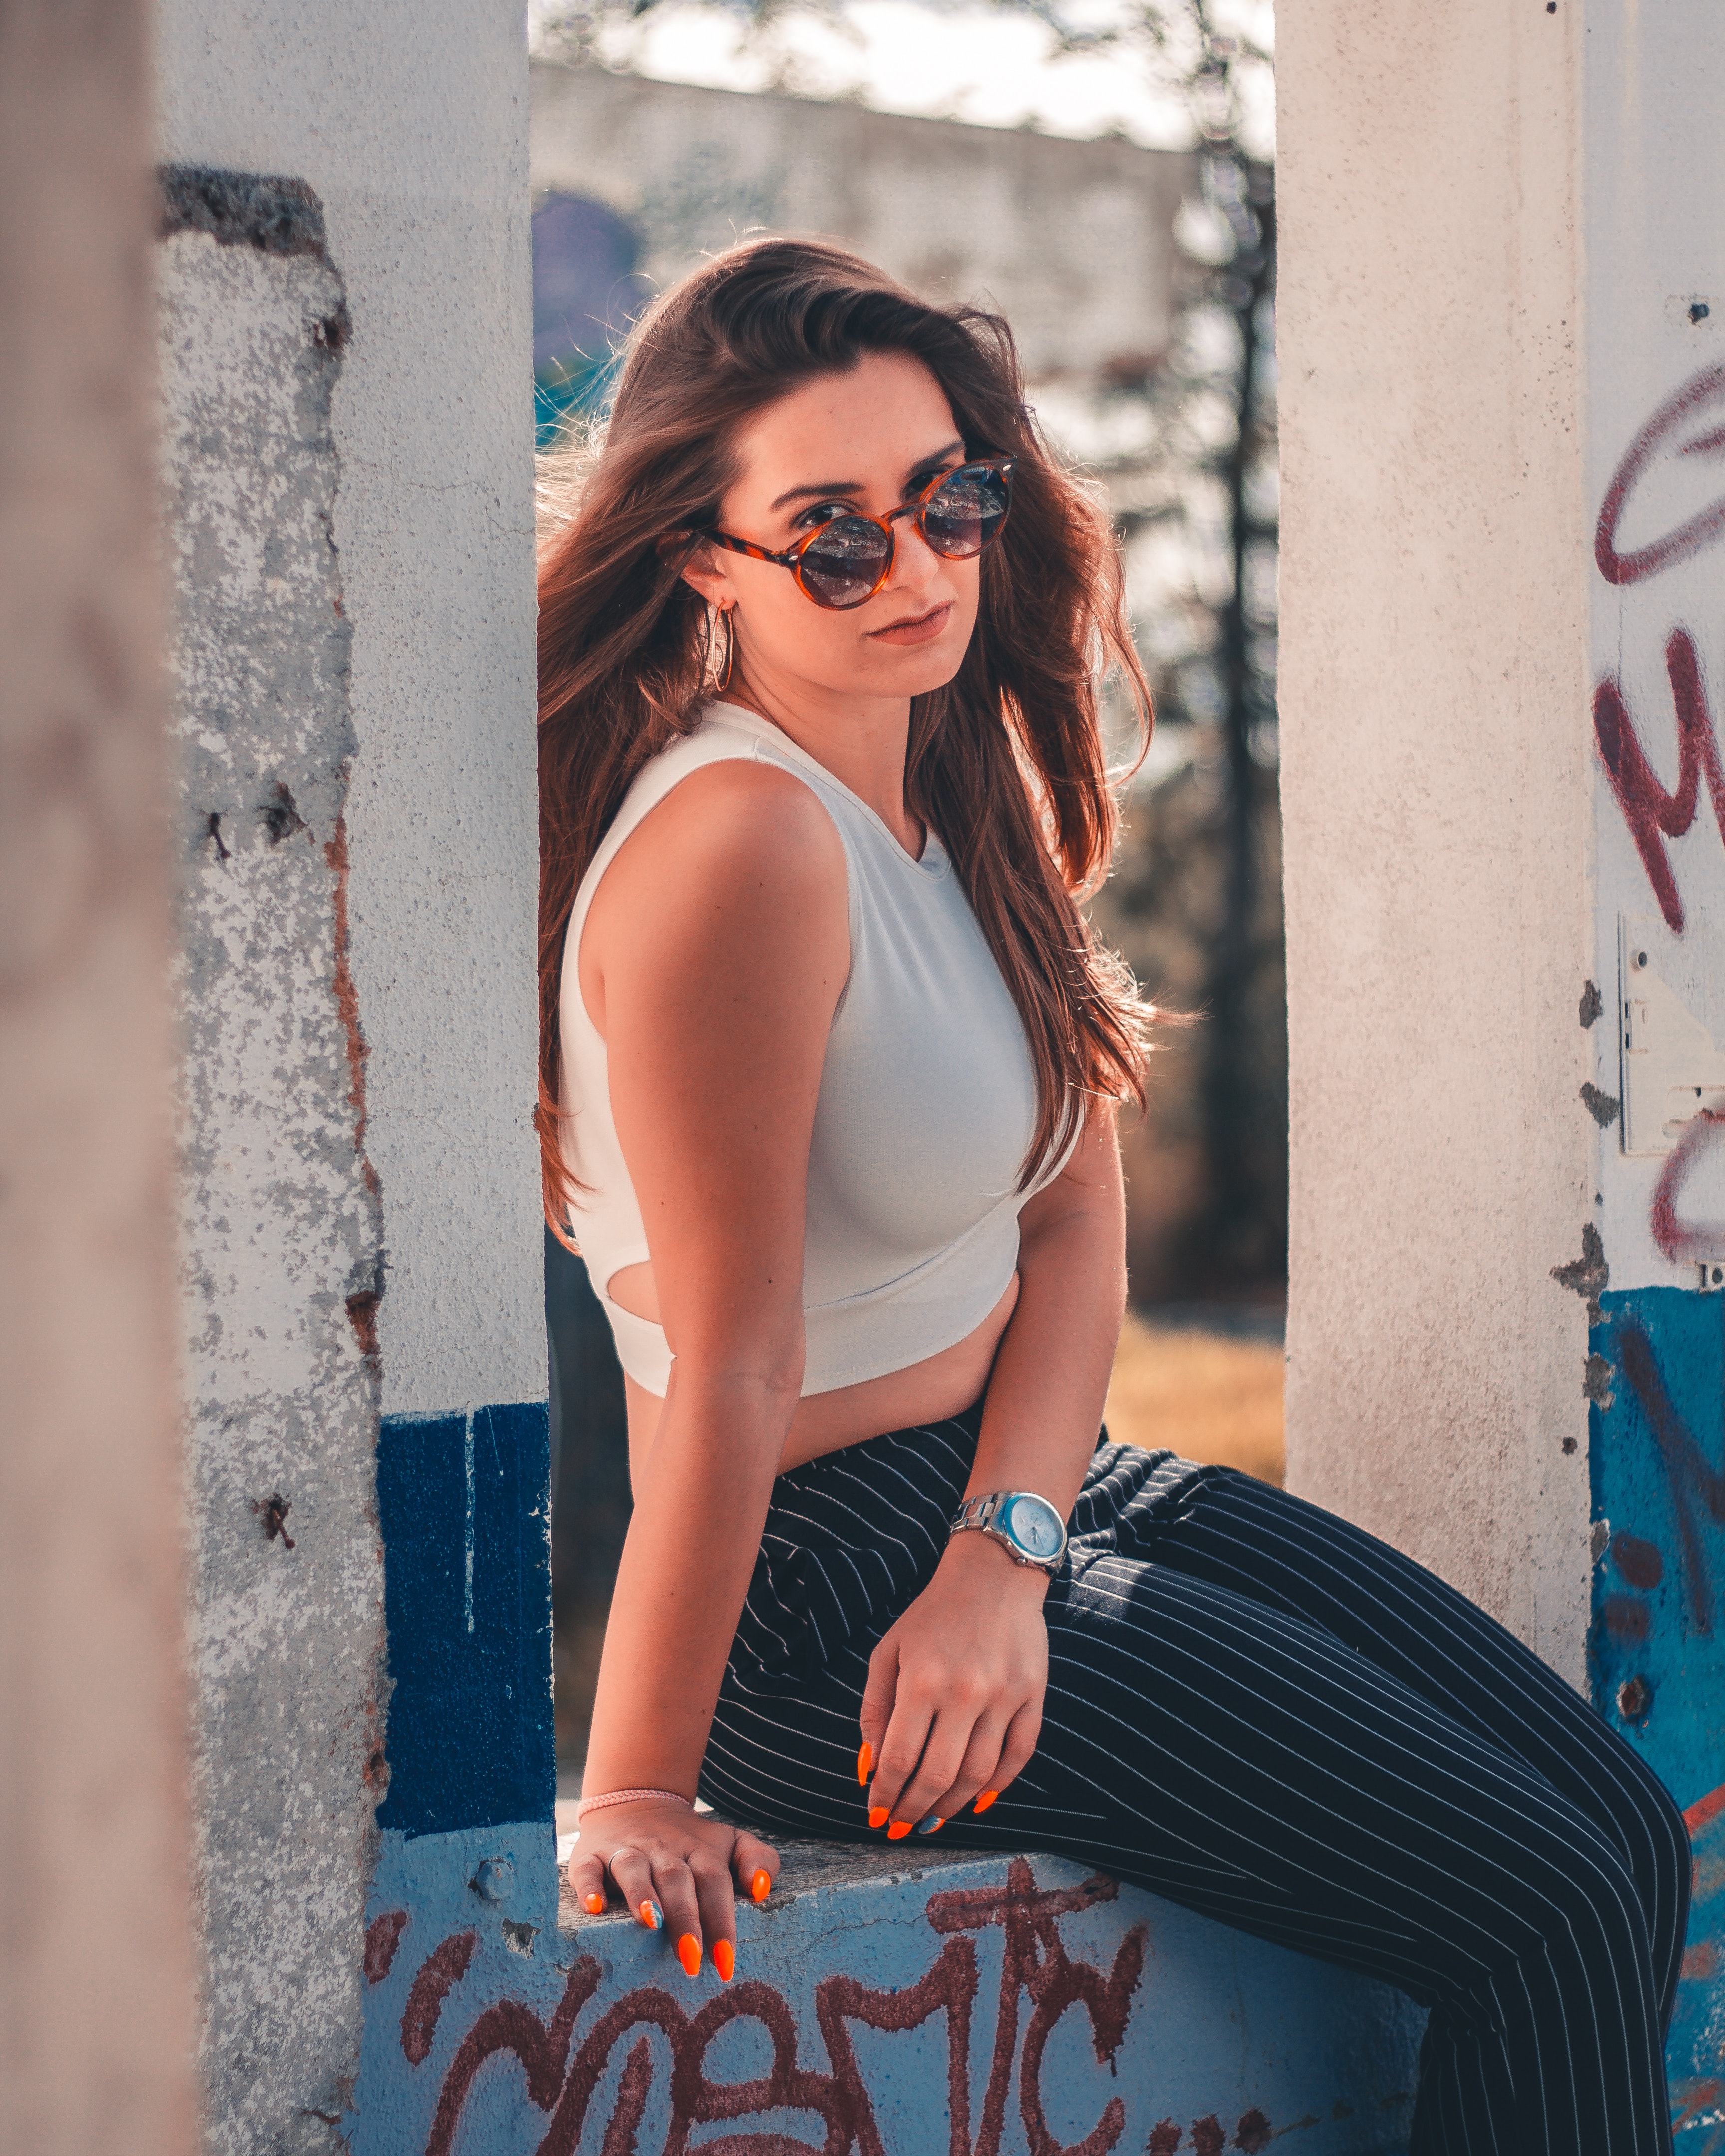
eyewear, human hair color, beauty, girl, sunglasses, shoulder, vision care, photography, fashion, leg, blond, long hair, photo shoot, model, glasses, cool, thigh, muscle, brown hair, joint, fun, neck, shorts